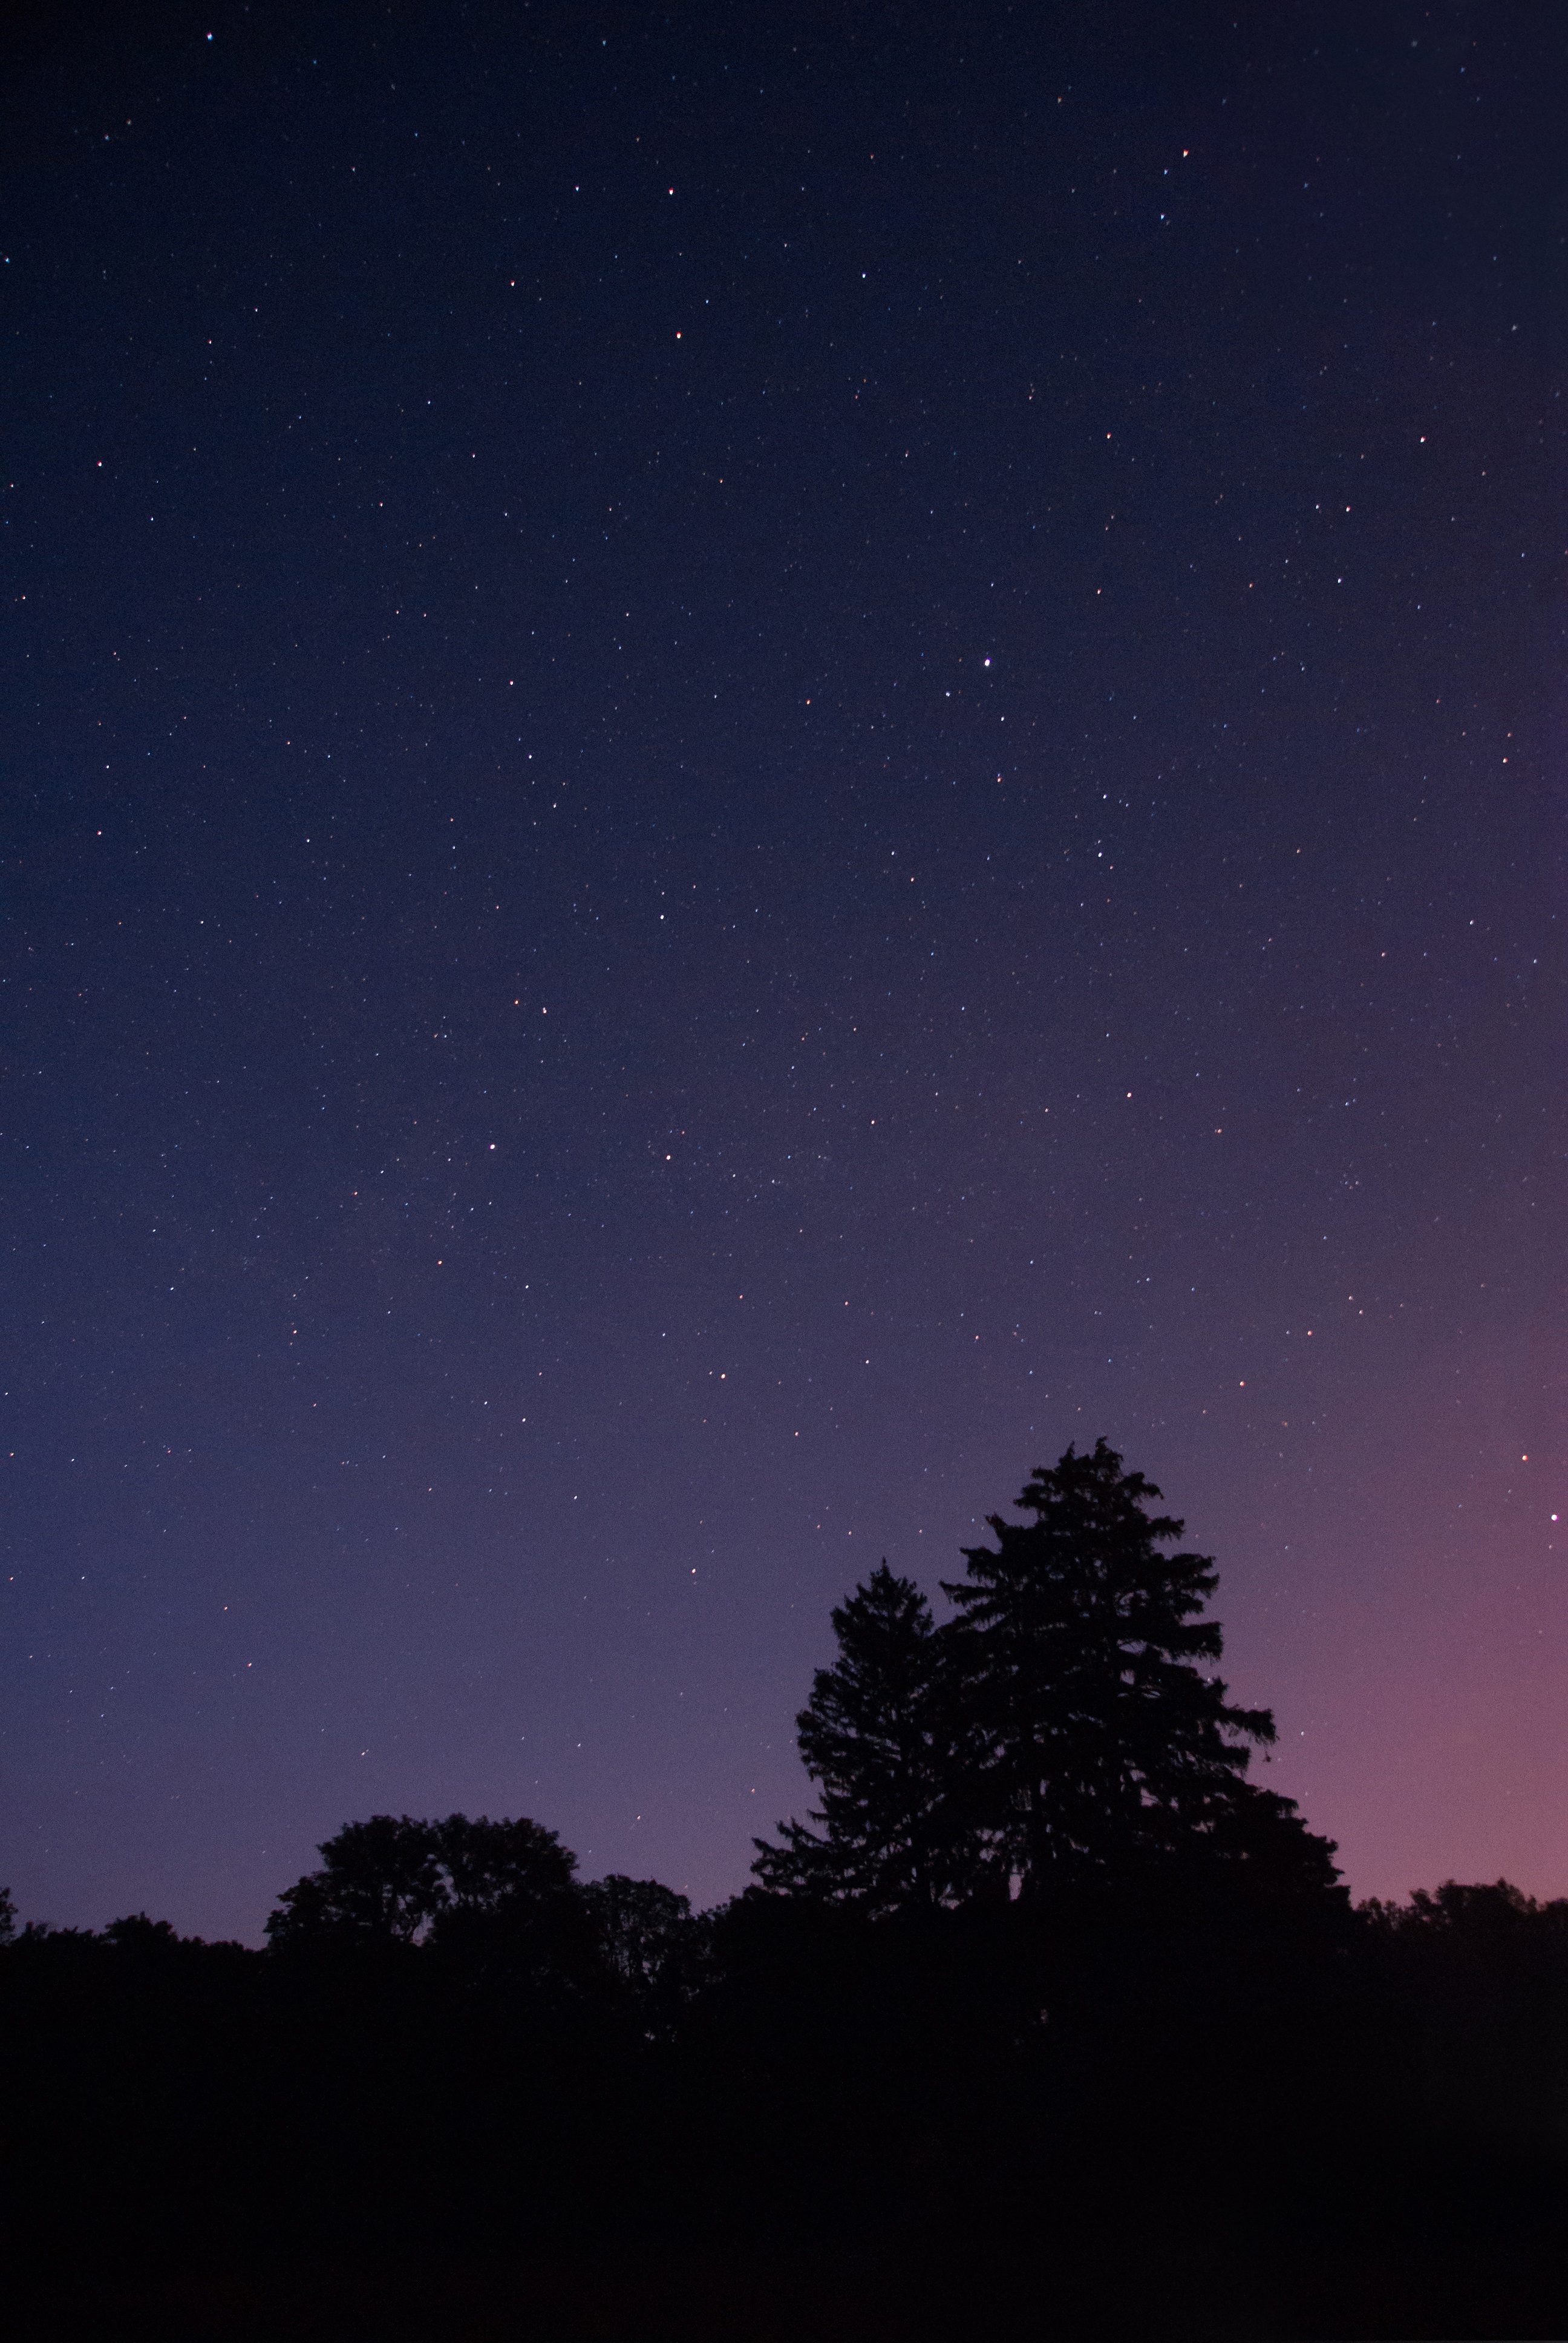
nature, silhouette, sky, night, star, dawn, atmosphere, dusk, darkness, galaxy, aurora, moonlight, trees, starry, astronomy, stars, starry sky, midnight, astronomical object